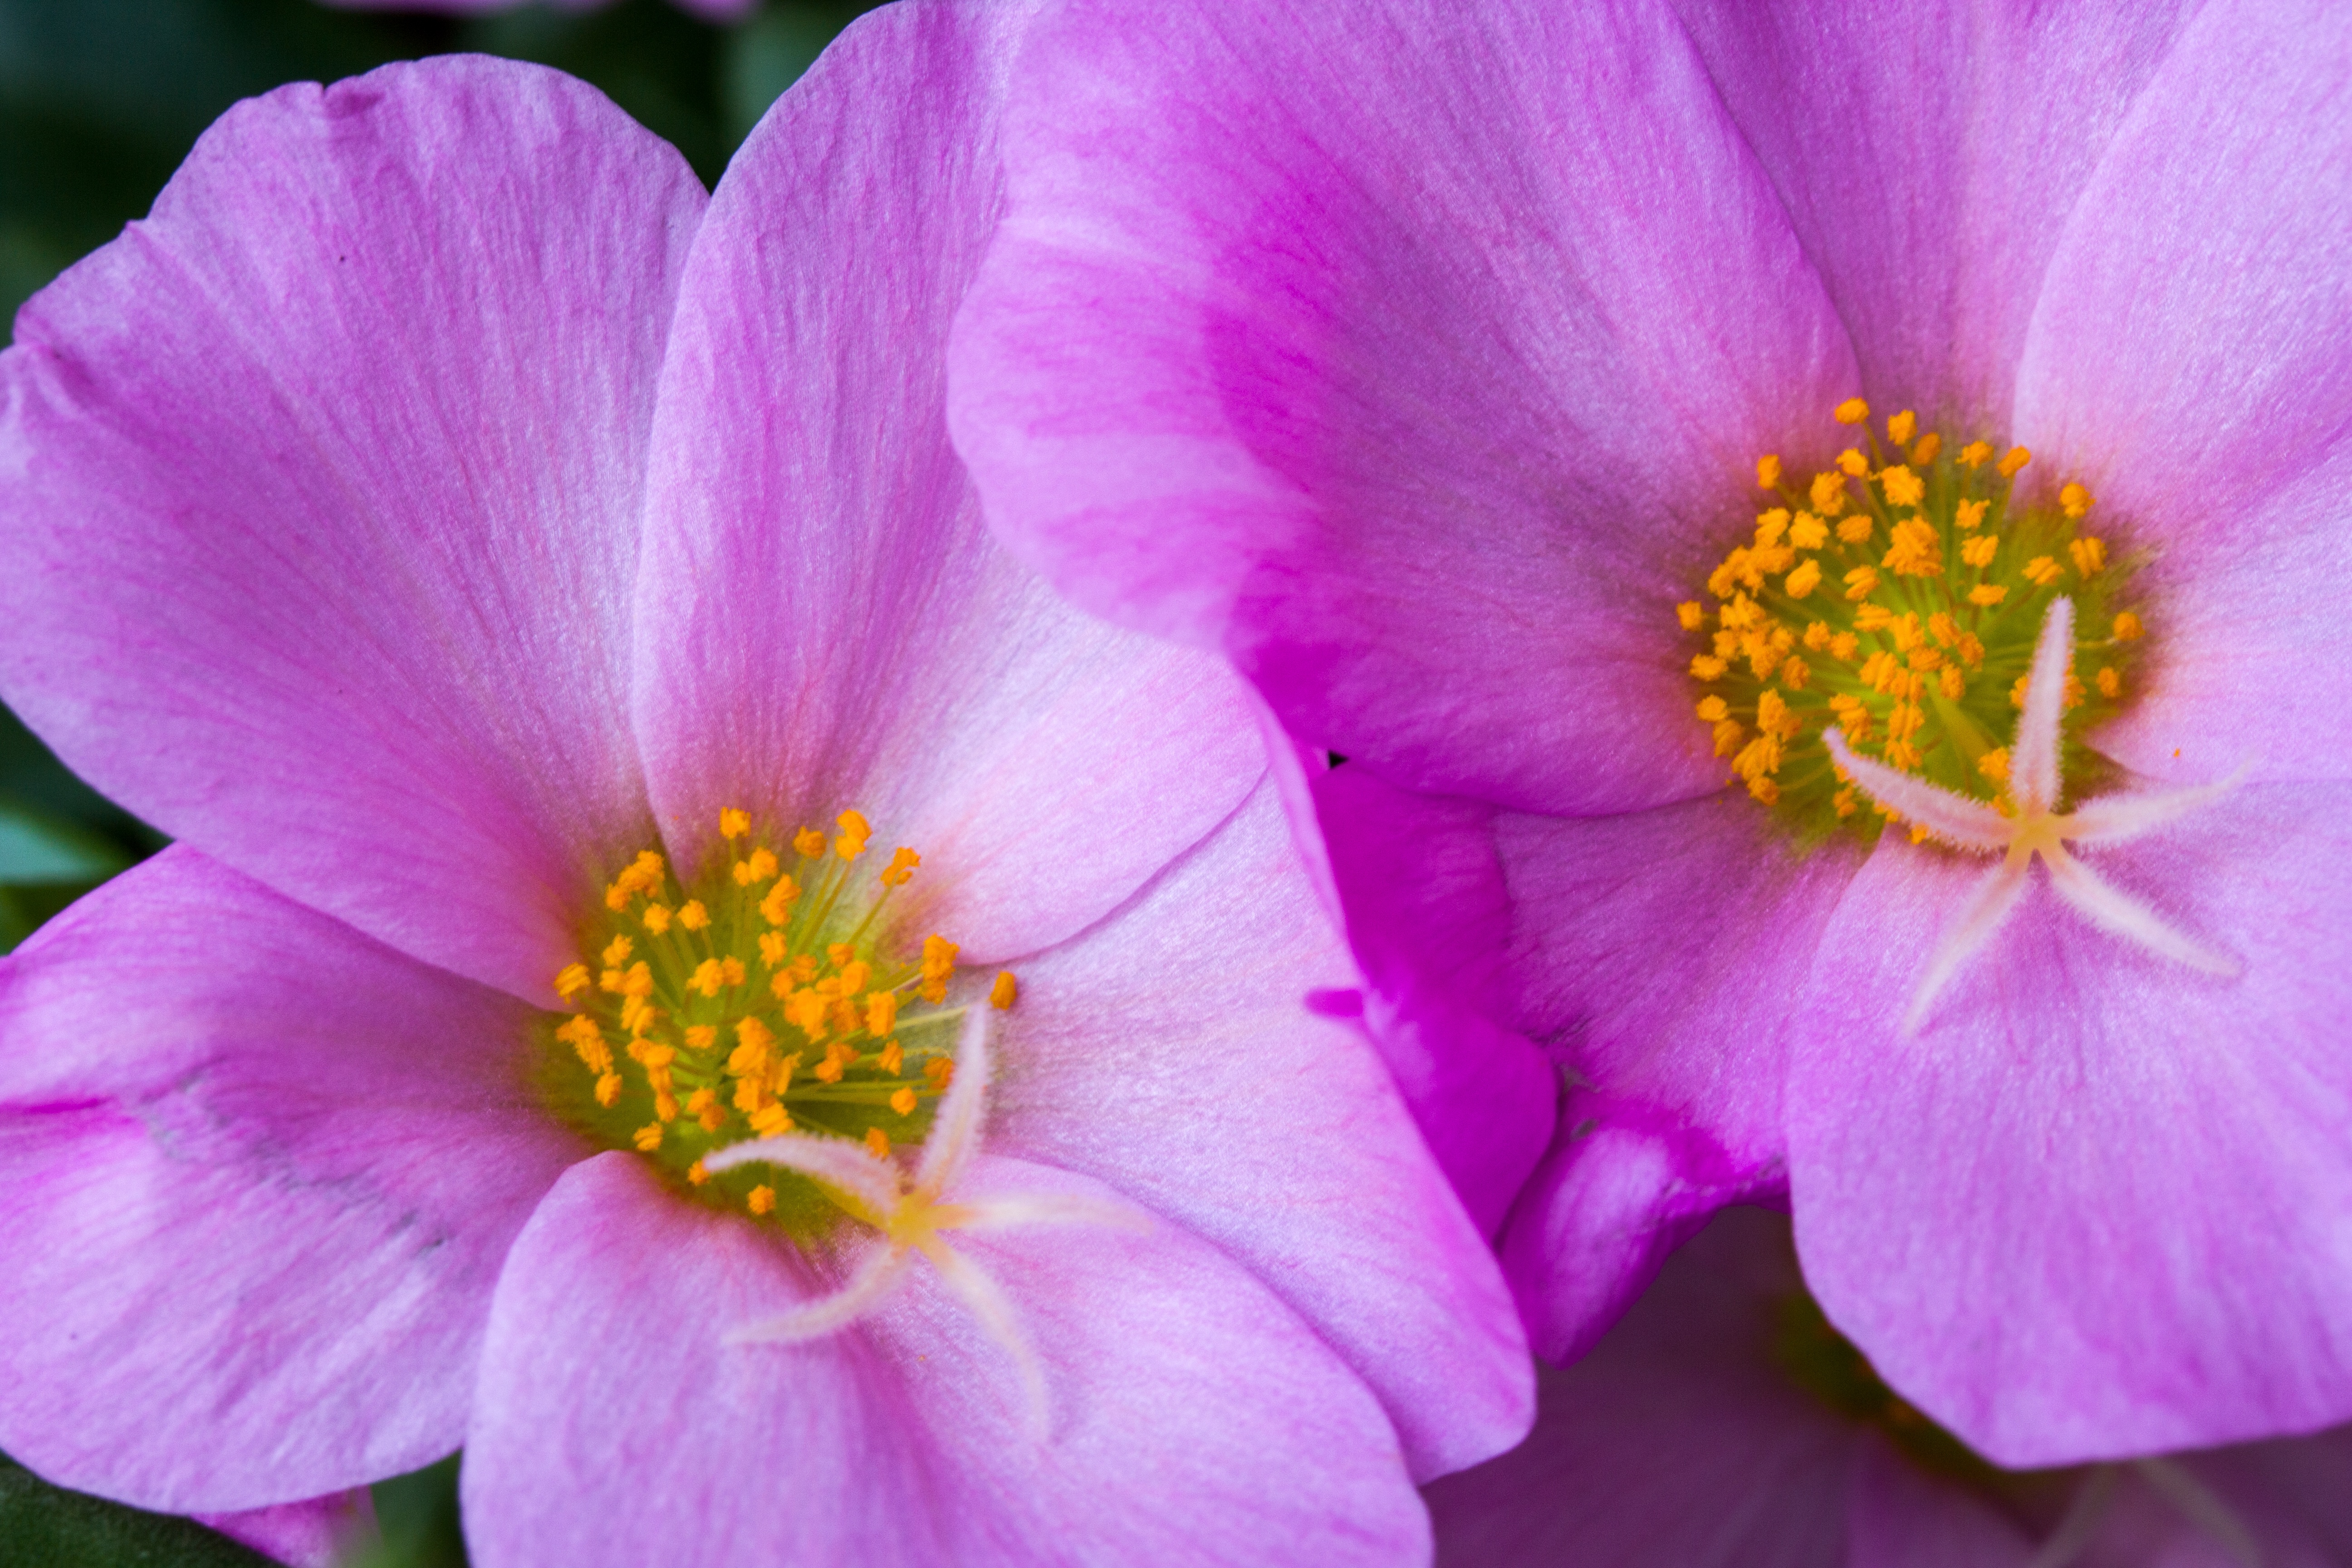
nature, blossom, plant, flower, petal, bloom, rose, macro, close, flora, flowers, purple flower, macro photography, flowering plant, annual plant, land plant, garden cosmos